Yakshagaanam

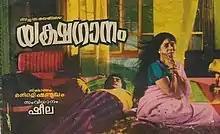
Theatrical release poster

Yakshagaanam is a 1976 Indian Malayalam-language horror film directed by Sheela (in her directorial debut) and written by S. L. Puram Sadanandan from a story by Medhavi. The film stars Madhu, Sheela, K. P. Ummer, Adoor Bhasi and Thikkurissy Sukumaran Nair. The film has musical score by M. S. Viswanathan. The film was remade in Telugu as "Devude Gelichadu" and in Tamil as "Aayiram Jenmangal", which went on to be remade as "Aranmanai" in 2014.